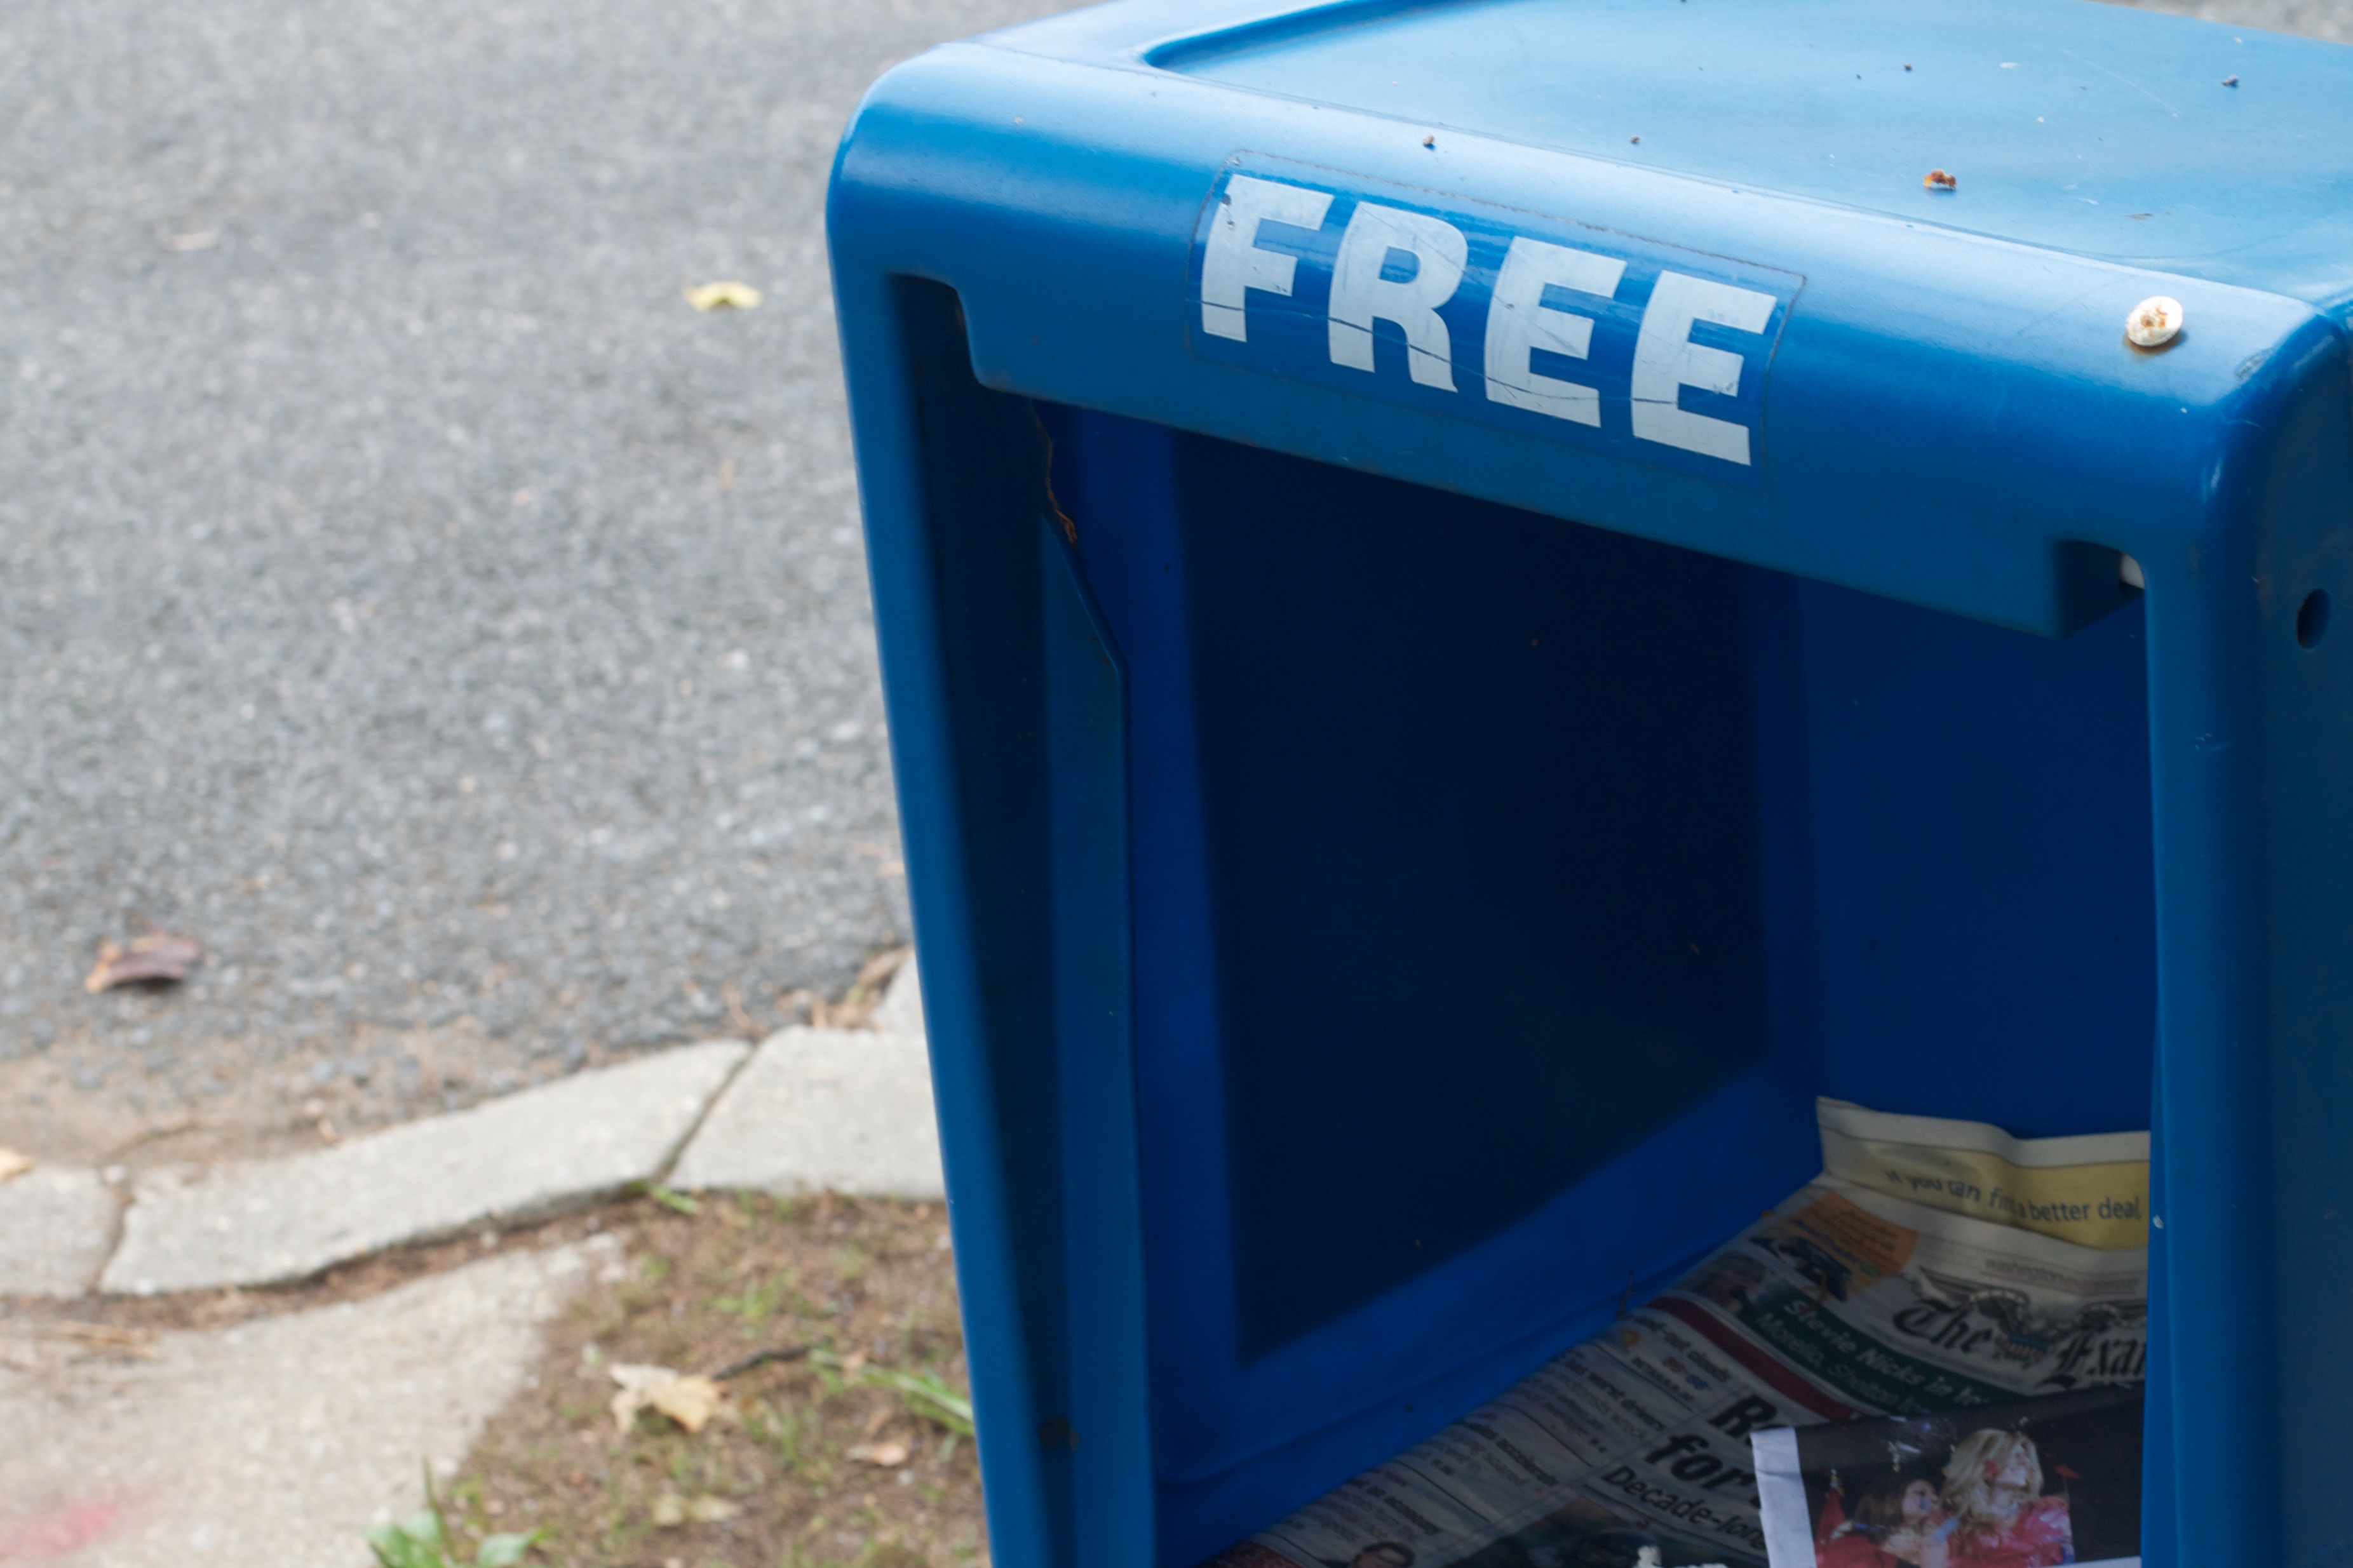
blue, odyssey, outdoor structure